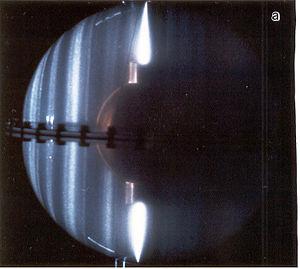
Expérience de convection thermique dans une sphère en rotation. Les paillettes en suspension dans l'eau montrent les colonnes de convection.
Le noyau externe est la partie liquide du noyau de la Terre, couche intermédiaire située au-dessus de la graine solide et au-dessous du manteau terrestre. Comme la graine, le noyau est un alliage métallique, principalement constitué de fer et de nickel. Le liquide du noyau externe est animé de mouvements convectifs rapides qui induisent un effet dynamo à l'origine du champ magnétique terrestre.